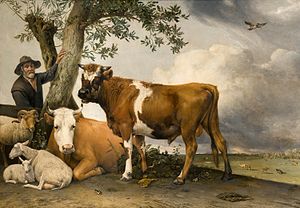
Mauritshuis / Værker i udvalg
Mauritshuis er et kunstmuseum i Haag i Holland, som huser det kongelige billedgalleri. Grev Johan Moritz af Nassau-Siegen residerede der. I dag er der en anseelig malerisamling, specielt med flamske og nederlandske malermestre fra det 17. århundrede. Samlingens højdepunkt er Pige med perleørering af den nederlandske maler Johannes Vermeer.